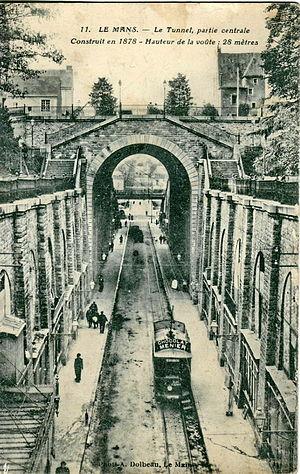
Carte postale ancienne éditée par Photo Dolbeau au Mans, n°11 Le Mans - Le Tunnel, partie centrale (Construit en 1878 - Hauteur de la voûte
Le tunnel Wilbur-Wright ou le tunnel des Jacobins ou tunnel du Vieux-Mans, est un ouvrage architectural de voirie servant de tranchée routière.
Le Mans, préfecture du département de la Sarthe, est reliée au chemin de fer depuis 1857 ligne Paris - Rennes, et la ville servait de halte à mi chemin de la ligne.